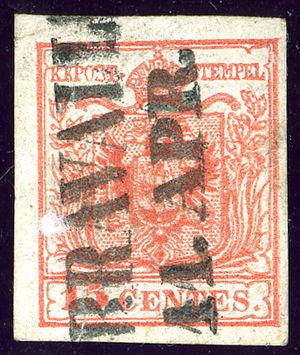
Serravalle a Po est une commune italienne de la province de Mantoue dans la région Lombardie en Italie.